1920s Investigators' Companion

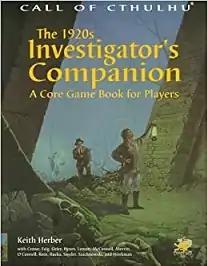
Cover of the updated 1997 edition

1920s Investigators' Companion is a role-playing game supplement for "Call of Cthulhu" by Keith Herber, published by Chaosium. Volume 1 was published in 1993, volume 2 in 1994. An updated single volume of "The 1920s Investigator's Companion" was published in 1997.